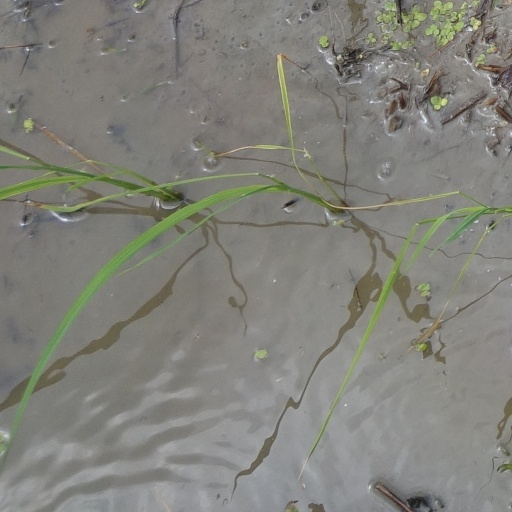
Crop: rice